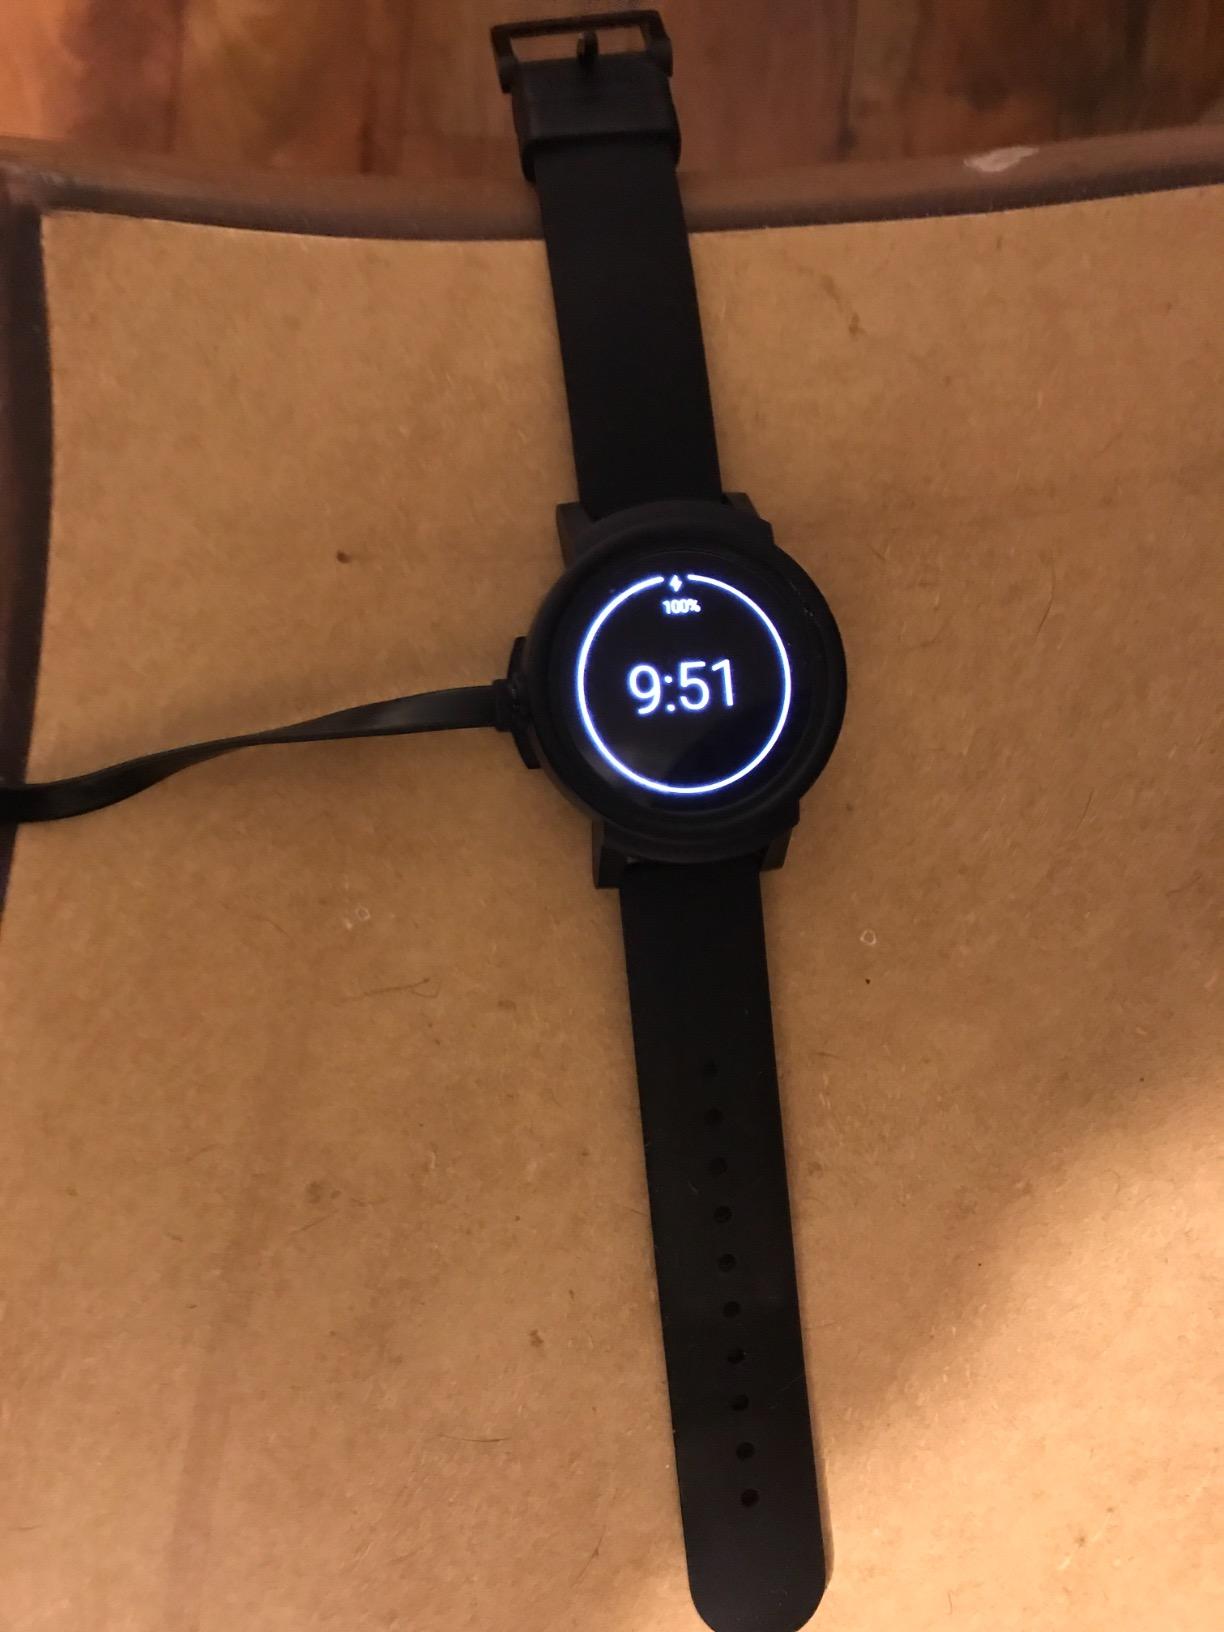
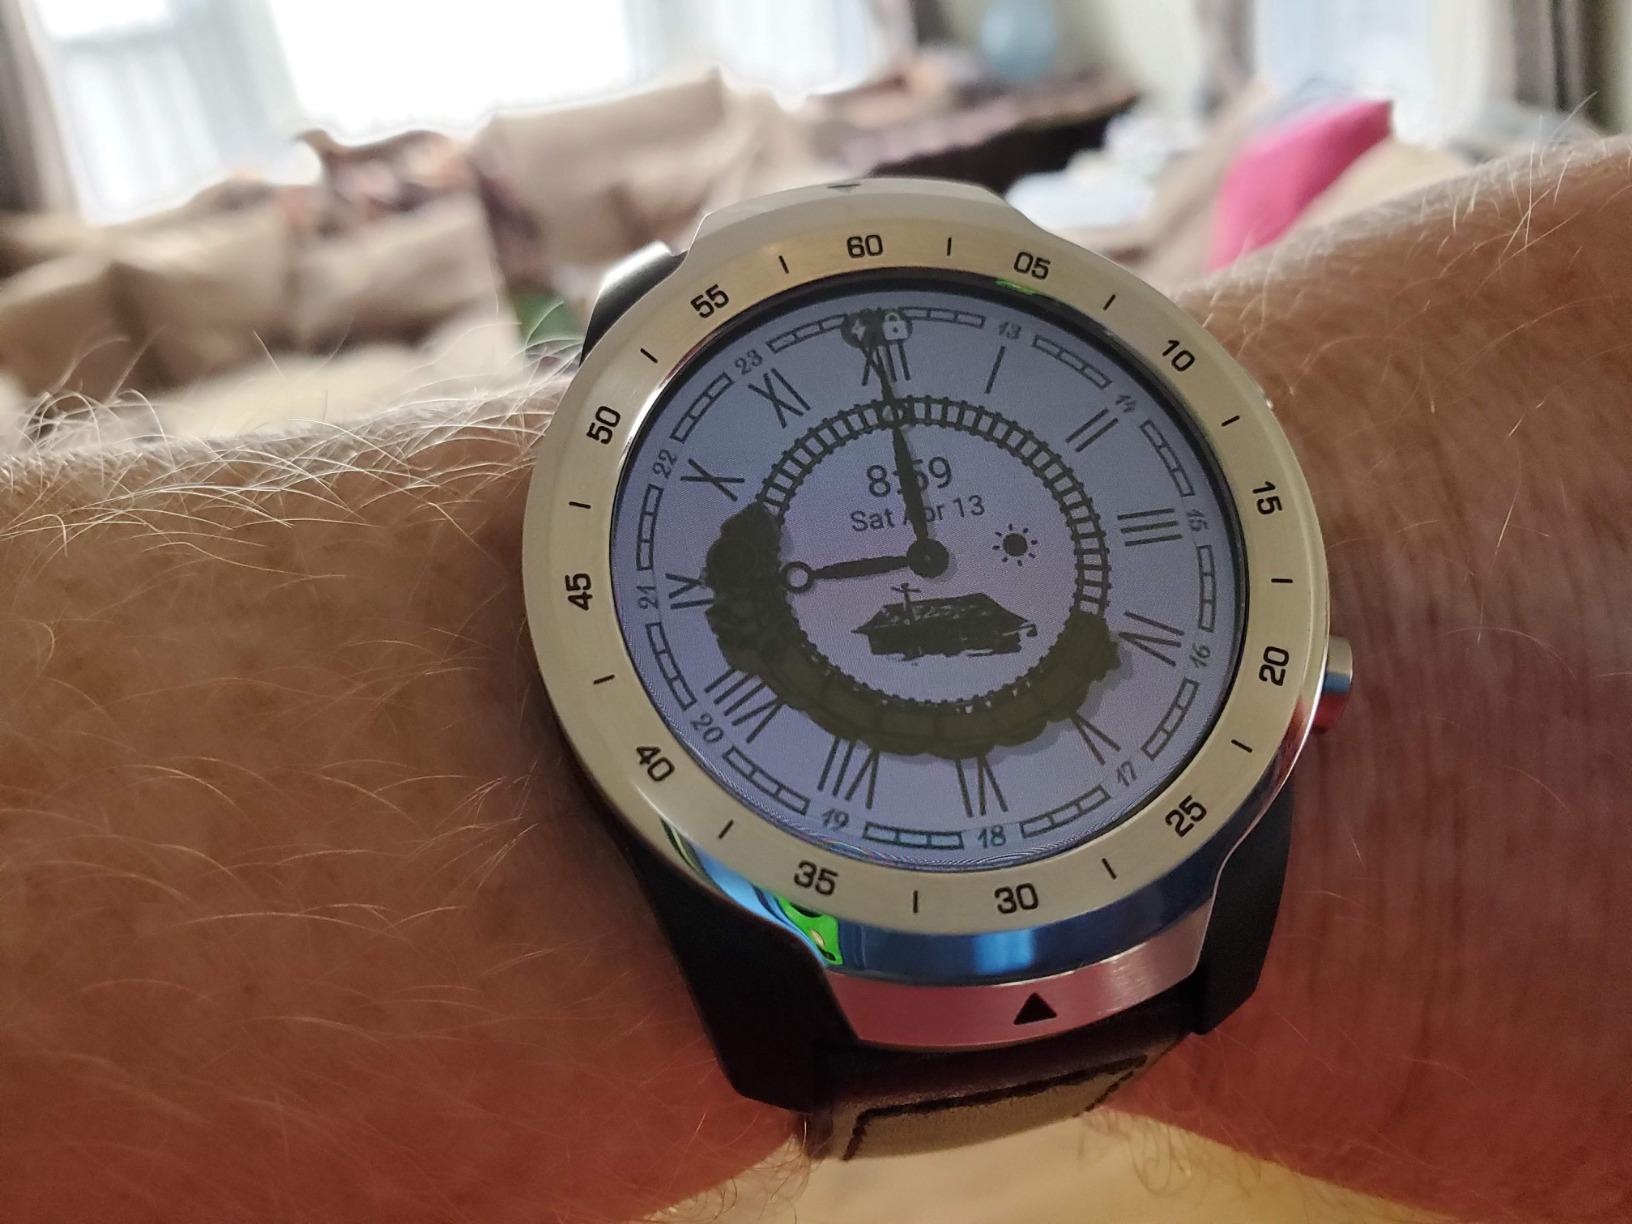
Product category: smartwatch
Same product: no